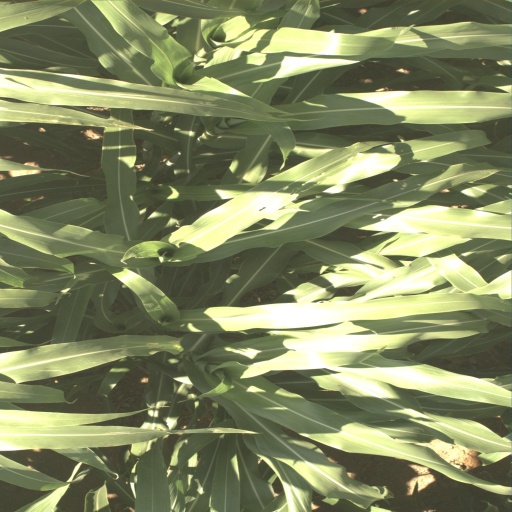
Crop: sorghum